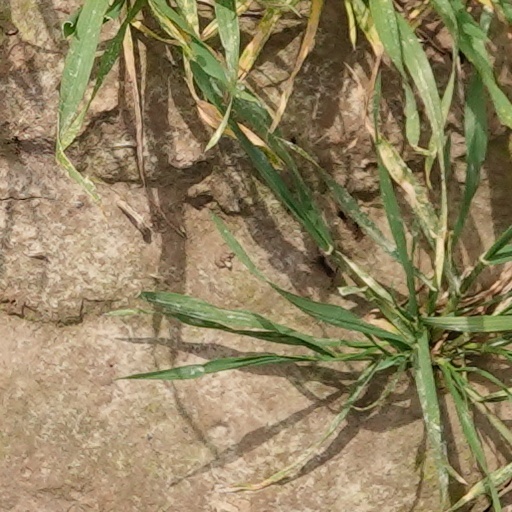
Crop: wheat